Anton II of Georgia

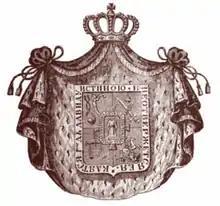
Coat of arms of Anton II

After the Russian Empire annexed Georgia in 1801 and began deporting the Georgian royal family to Russia proper, Anton came under increasing pressure from the Imperial officials. While Anton never openly retracted his loyalty to the Russian tsar, the Russian administration was anxious of the patriarch's refusal to surrender any of his privileges and his zealous defense of the old Georgian church traditions and laws. His response to the Russian efforts to bring the Georgian church in line with the new regime relied on the arguments that the laws and traditional customs in Georgia were hundreds of years old, predating Russian models, and the decrees of Alexander I of Russia had confirmed the independence of the Georgian Church.